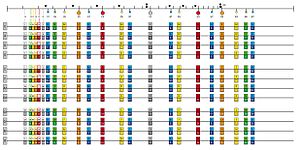
Moodswinger
Stemmeskema for Moodswinger
Moodswinger er et elektrisk strengeinstrument, der blev udviklet i 2006 af hollænderen Yuri Landman. Selv om den ligner en guitar, er der egentlig tale om en citar med en tredje bro.